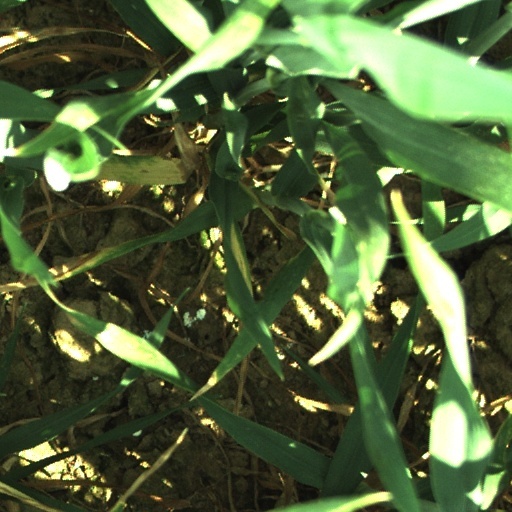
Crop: wheat